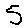
Label: 5